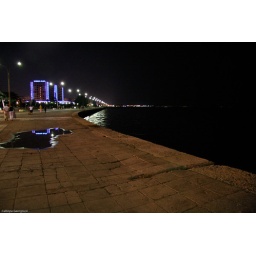
Macedonia Palace Hotel lighted by blue neon column lights in the dark, reflecting in a patch of water